Russian opera

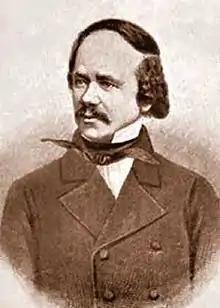
Alexander Dargomyzhsky

Since these, opera became a leading genre for the most of Russian composers. Glinka was followed by Alexander Dargomyzhsky (1813–1869) with his Rusalka (1856) and revolutionary The Stone Guest ("Kamenny gost", completed by Rimsky-Korsakov and premiered in 1872).